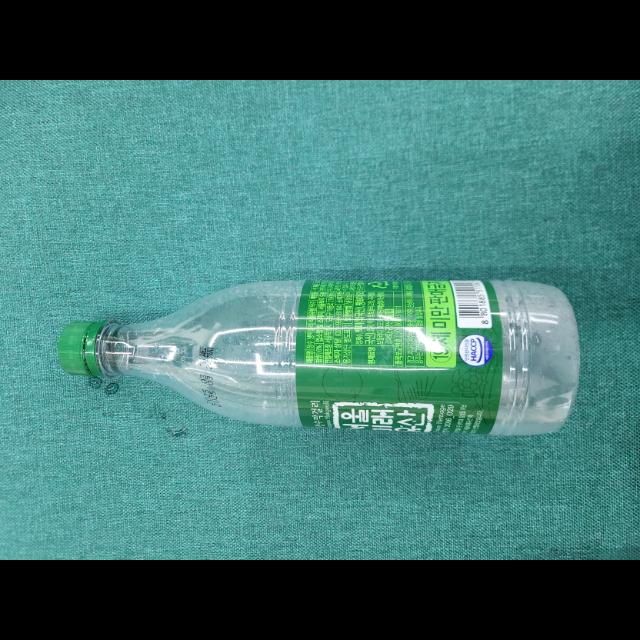
Label: bottles